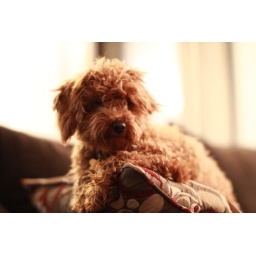
Best seat in the house